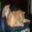
Label: cat